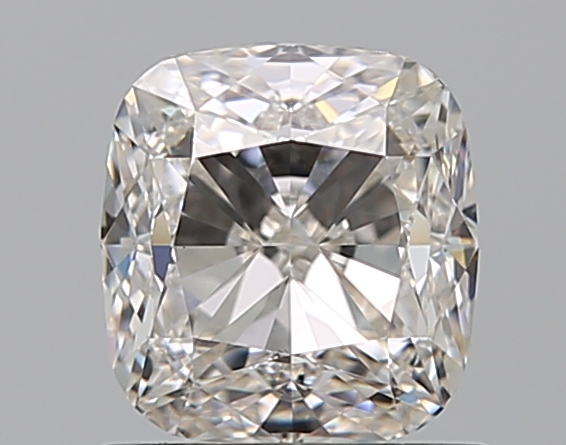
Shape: cushion
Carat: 1
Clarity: VS1
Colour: I
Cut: VG
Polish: EX
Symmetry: EX
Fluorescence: N
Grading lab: GIA
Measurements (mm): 5.72 x 5.35 x 3.75